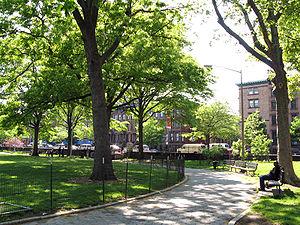
Le Marcus Garvey Park est un parc de l'arrondissement de Manhattan, à New York. Il est situé dans le quartier de Harlem, au nord de l'île. D'une surface de 8,16 hectares, le parc interrompt la Cinquième Avenue, qui est relayée par la Mount Morris Park West le long du parc. Ce dernier est bordé par la 120ᵉ rue, la 124ᵉ rue, et à l'ouest par Madison Avenue. Son entretien est assuré à l'instar de celui de Central Park, par ailleurs situé quelques rues plus au sud par le New York City Department of Parks and Recreation.